Cornélie Falcon

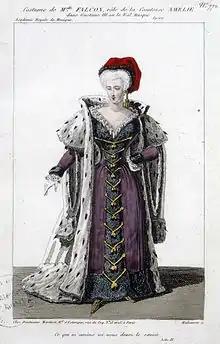
Costume design for Falcon as Amélie in Act 2 of "Gustave III"

Her next role at the Opéra came on 27 February 1833 when she sang Amélie in Auber's "Gustave III". Ellen Creathorne Clayton has described the performance as follows: